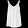
Label: Shirt